History of Ny-Ålesund

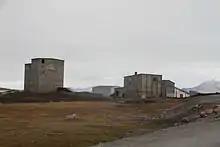
The former coal-fired power station

At the same time, Adolf Hoel encouraged the establishment of a hotel. Laura Borgen signed an agreement with Kings Bay and started the North Pole Hotel in one of the former housing units. During 1936 six cruise ships with 4,000 passengers visited the town. Kjøde took over ownership of the hotel from 1937. A/S Nordpolhotellet was incorporated on 22 June 1938 and used four buildings for its hotel operations. The upgraded hotel opened on 3 September 1939, but was closed only days later following the news of the German invasion of Poland. Kings Bay moved its head office from Ålesund to Oslo on 22 June 1939.